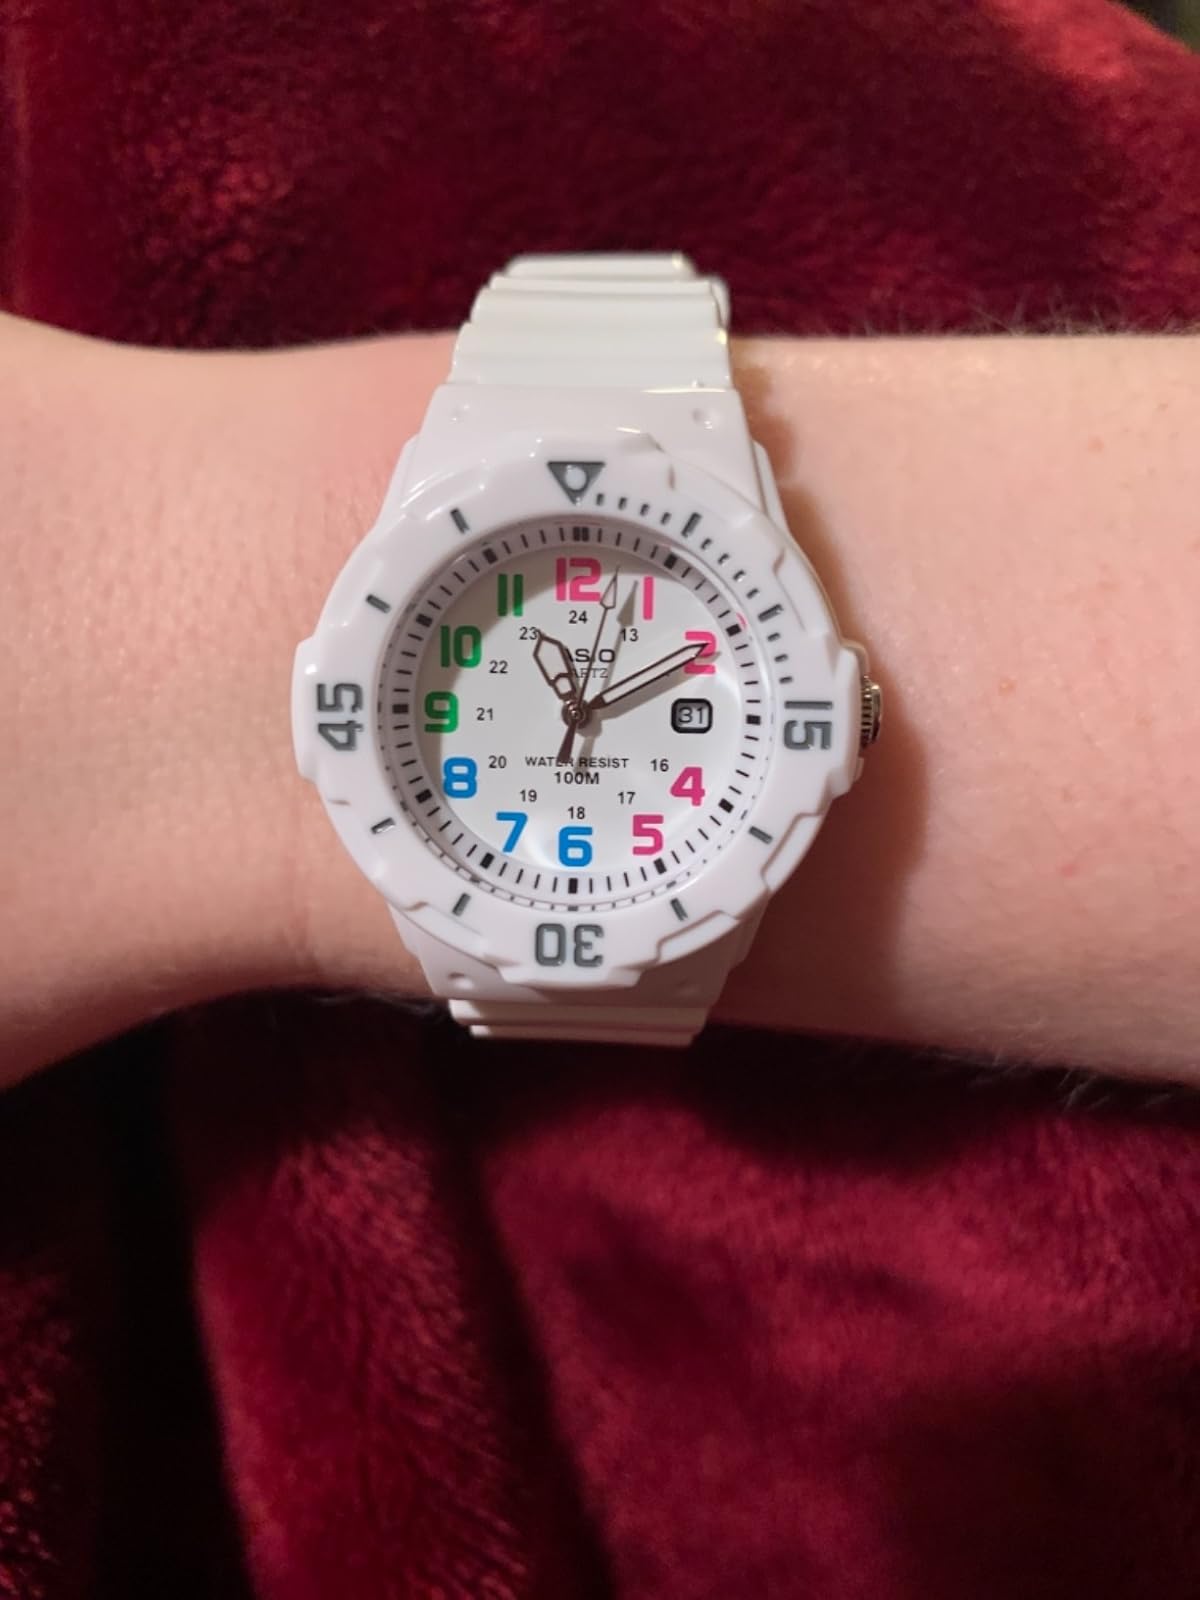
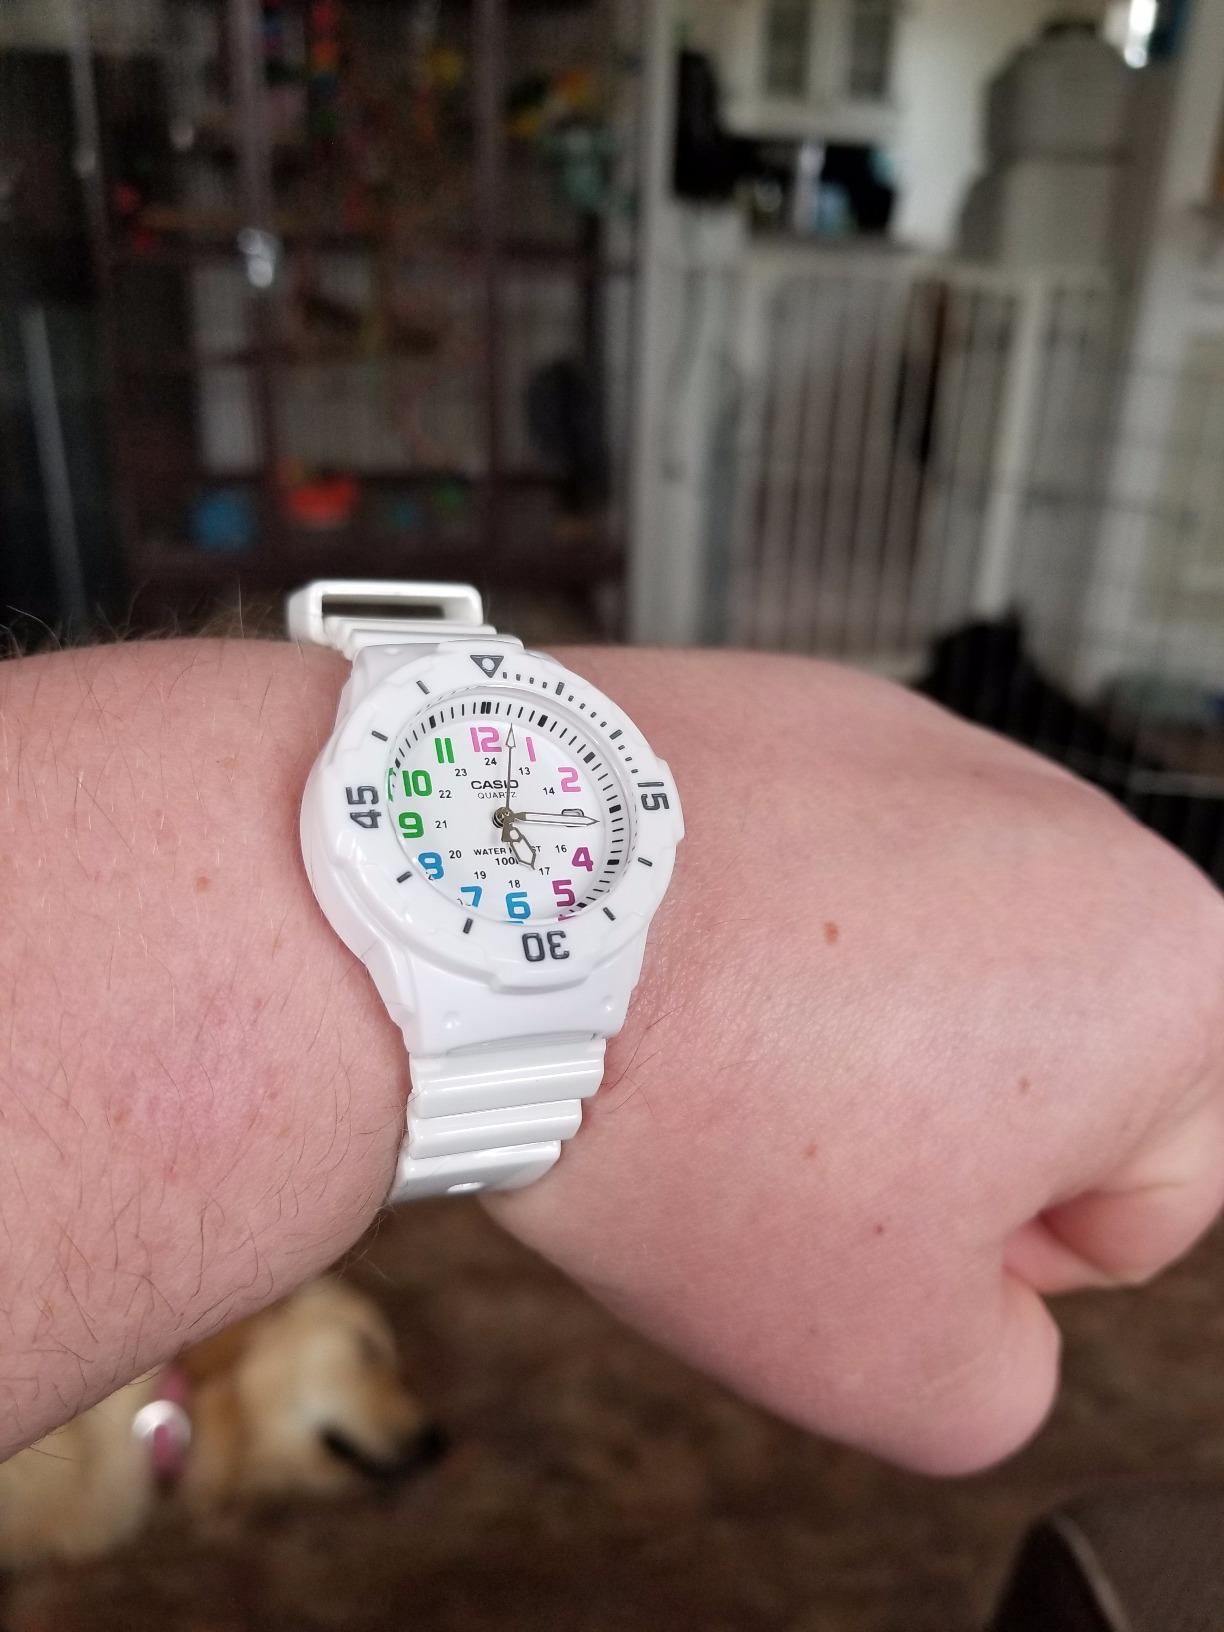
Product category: accessories_watch
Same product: yes